Basse Œuvre

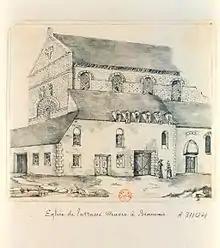
Engraving of the church in the 19th century

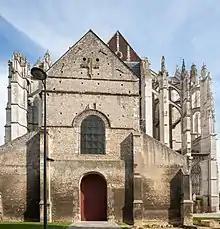
The church from the west with the buttress of the newer cathedral behind

The Parish Church of Our Lady of the Basse Œuvre of Beauvais (French "Église Notre-Dame-de-la-Basse-Œuvre de Beauvais") is a church at the west end of Beauvais Cathedral dating to the 10th century. It is the western end of a much longer church which had been Beauvais's cathedral, and was built in the form of a Roman basilica, a style which still characterized the Carolingian era.